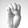
ASL letter: E